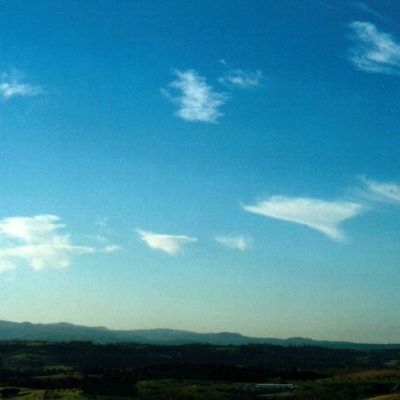
Cloud type: Cirrus (Ci)